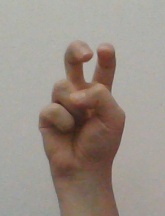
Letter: toot